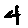
Label: 4